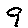
Label: 9